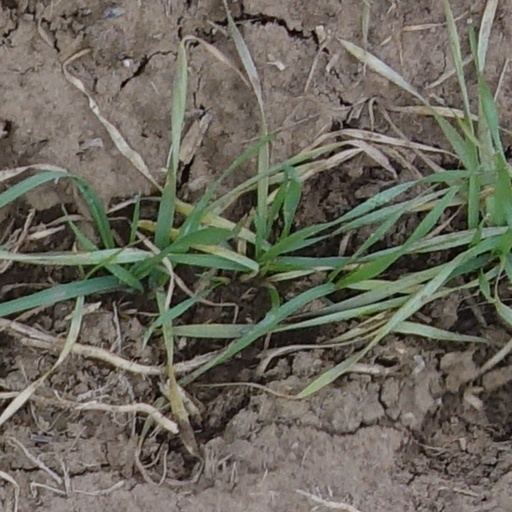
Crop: wheat